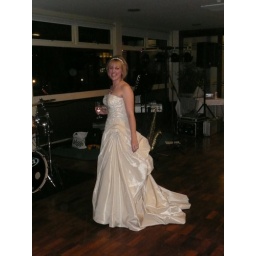
The dress after the train has been tucked under (using 3 buttons under the skirt)